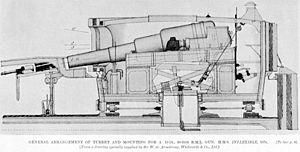
Le HMS Inflexible est un cuirassé à coque en fer de l’ère victorienne dont l'artillerie était montée sur tourelles centrales. Ce vaisseau fut construit dans les années 1870 pour la Royal Navy, afin de s'opposer à la menace croissante d'une hégémonie de la Regia Marina italienne en Méditerranée.